Victor Cornelins

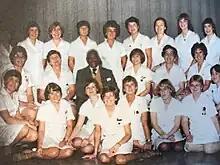
The late Victor Cornelins with the White Choir, composed of hospital workers

When the exhibition is over, the organiser Emma Gad wins a Royal medal for her work. Gad is in retrospect mostly famous in Denmark for her book 'Tact and Tone' on correct bourgeois behavior and interaction. In the preface, she lays out one key rule for human interaction: to act with a good heart. As Frank Larsen (not without sarcasm) notes: it is unclear how her good heart played a role when having two kids taken away from their families, sent across the ocean, to be put in a cave for others to look at, and harassed when walking through the city to and from the exhibition. However, Cornelins earns a place at a school for children without parents,